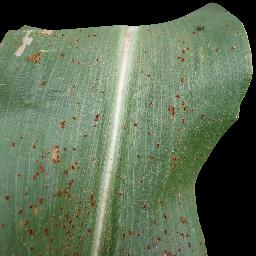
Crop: corn
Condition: (maize)_common_rust